There's Always Tomorrow (1934 film)

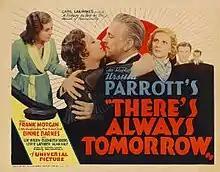
Theatrical release poster

There's Always Tomorrow is a 1934 American drama film directed by Edward Sloman and written by William Hurlbut. The film stars Frank Morgan, Binnie Barnes, Lois Wilson, Louise Latimer, Elizabeth Young and Alan Hale Sr. The film was released on November 1, 1934, by Universal Pictures.